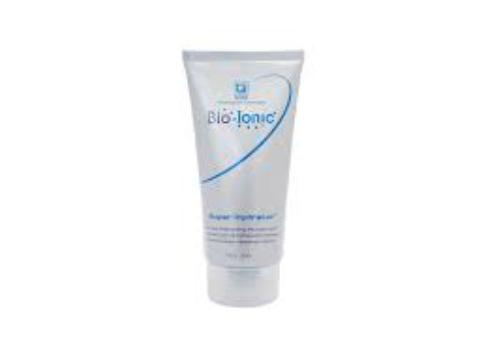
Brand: bio ionic
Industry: Necessities